Describe the emotion expressed in this image:  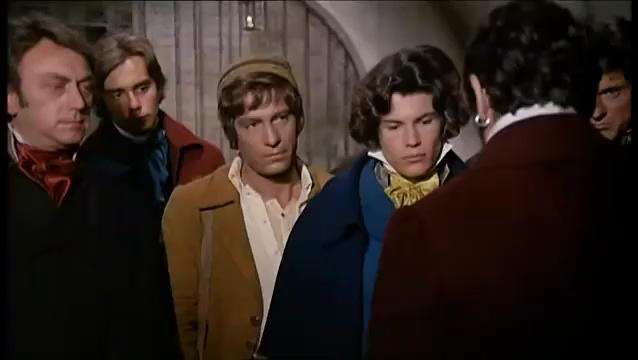
This person displays Pain, valence and arousal with low intensity.